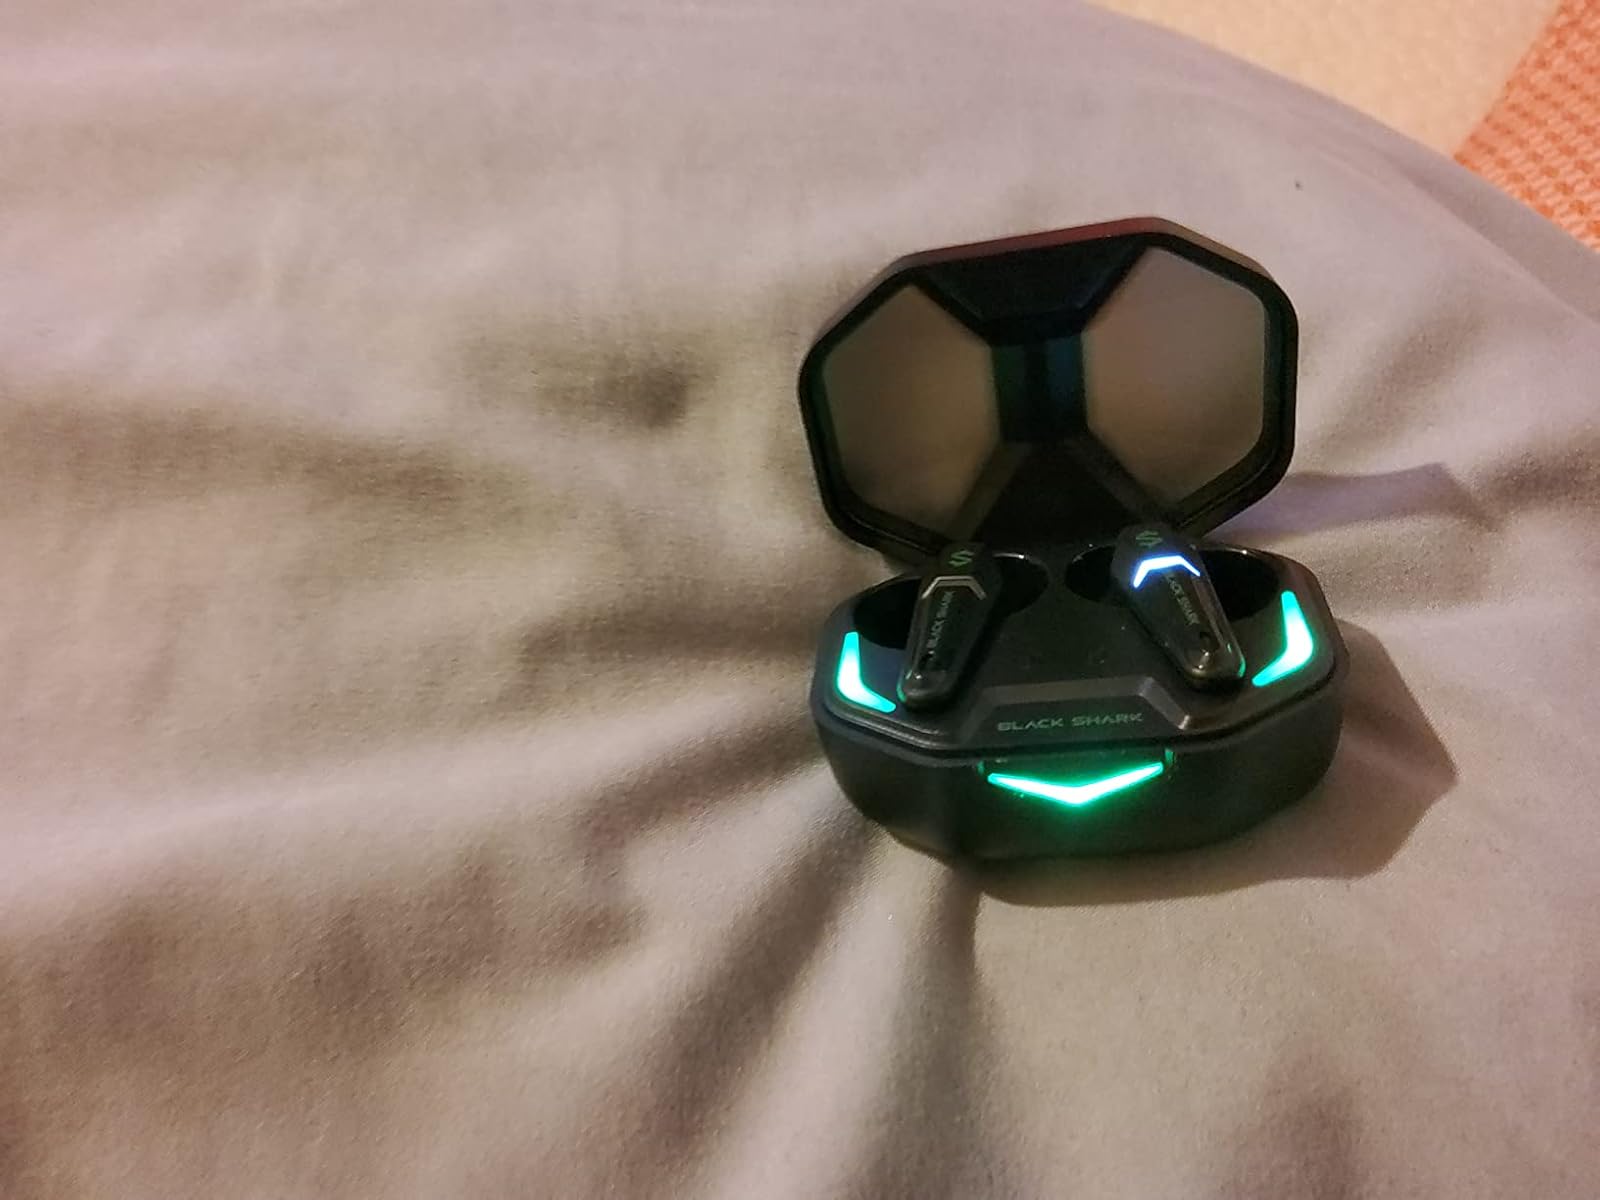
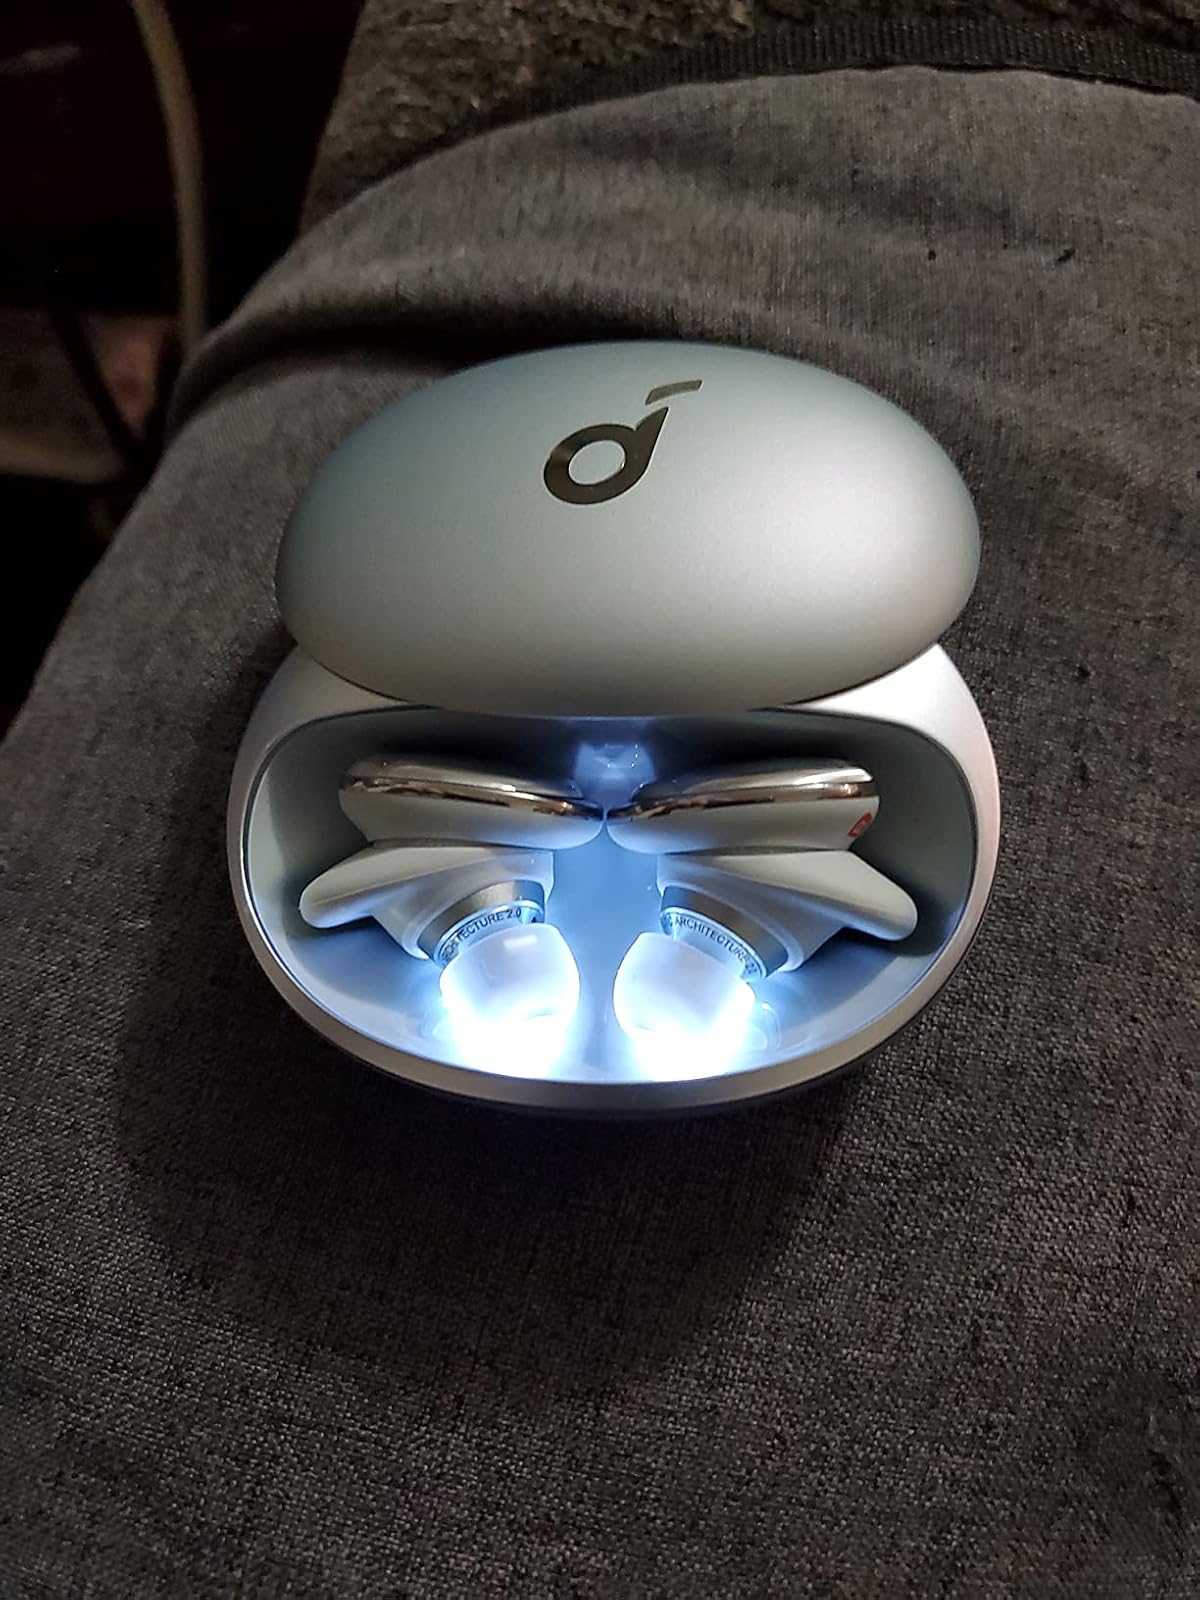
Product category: earbuds
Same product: no